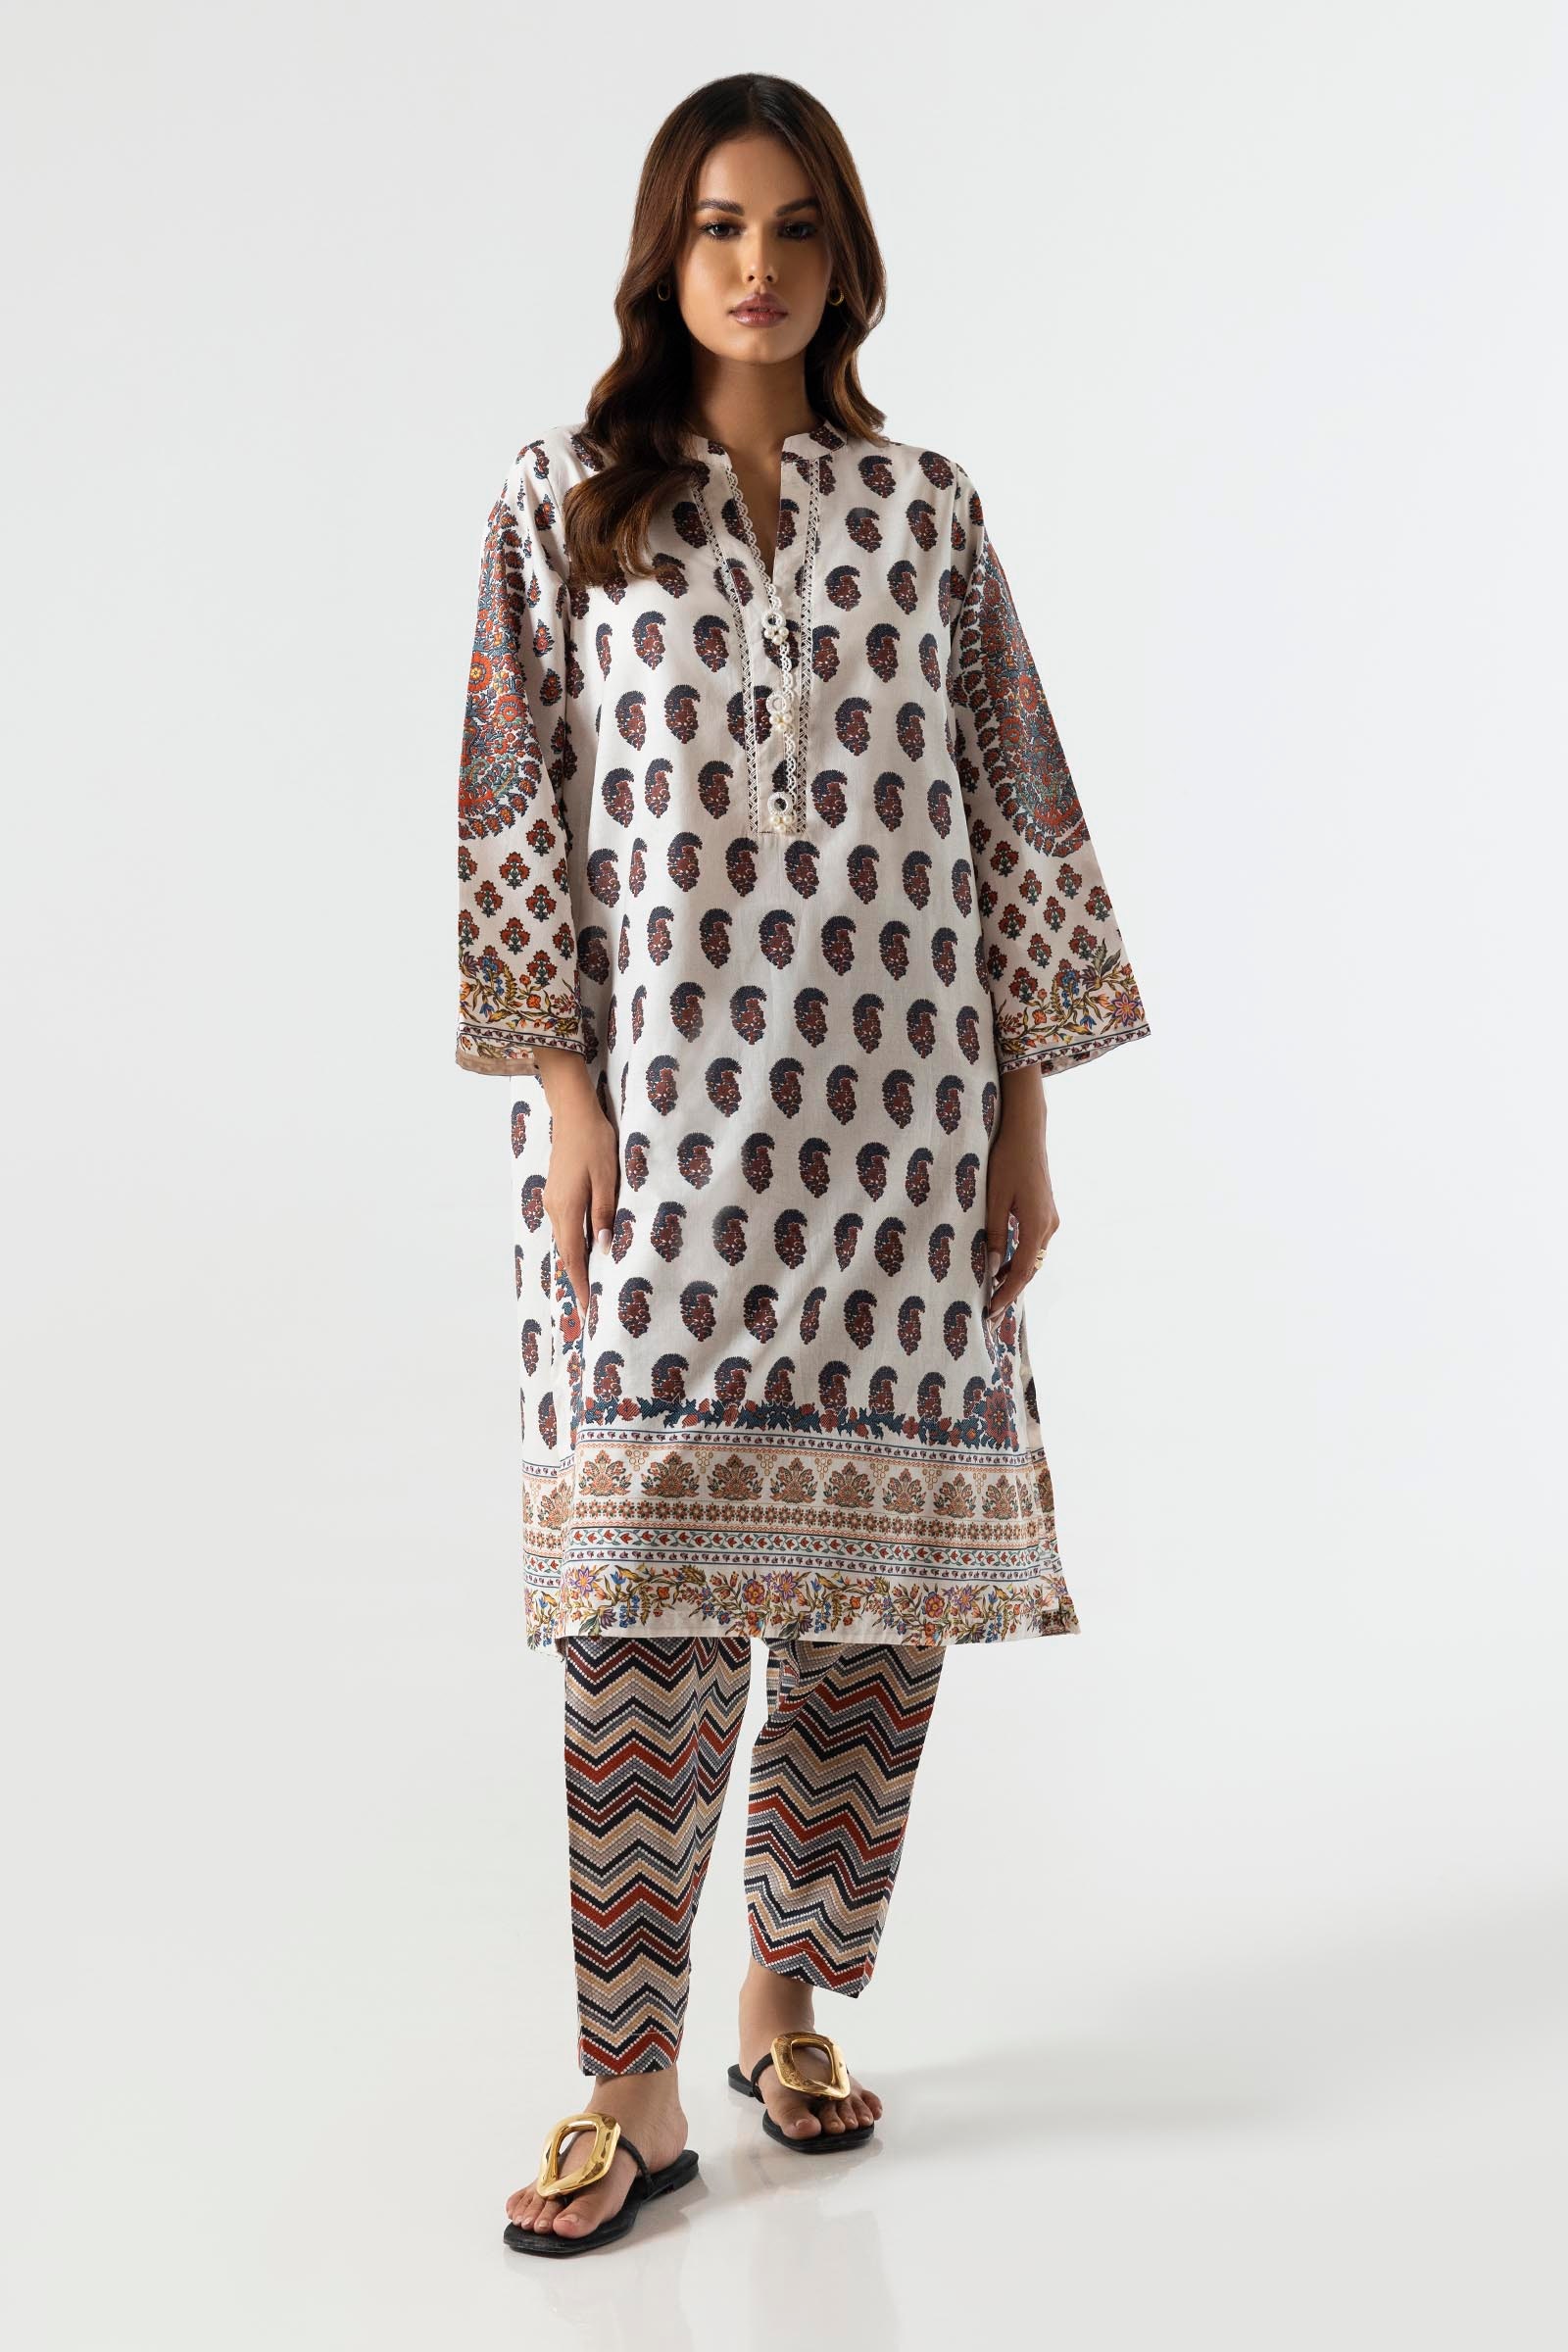
white multi embroidered kurta set